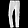
Label: Trouser